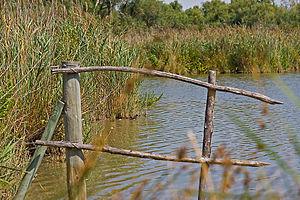
Phragmites australis
Une roselière est une mégaphorbiaie en zone humide en bordure de lacs, d'étangs, de marais ou de bras morts de rivière où poussent des plantes de la famille des roseaux, principalement des roseaux communs, des massettes, des baldingères faux-roseaux, et des scirpes. Une roselière monospécifique sera appelée phragmitaie si elle est composée exclusivement de roseaux communs et typhaie si elle n'est formée que de massettes. En régression, de même que les zones humides depuis plusieurs siècles, elle abrite néanmoins de nombreuses espèces, et a une valeur écopaysagère qui la fait en général considérer comme habitat d'intérêt patrimonial.
Le parc ornithologique de Pont-de-Gau se situe en Camargue sur la RD 570 qui mène des Saintes-Maries-de-la-Mer à Arles. Il a été créé en 1949 et depuis 1974, ce qui n'était au début qu'un simple zoo, a acquis son statut de parc ornithologique.